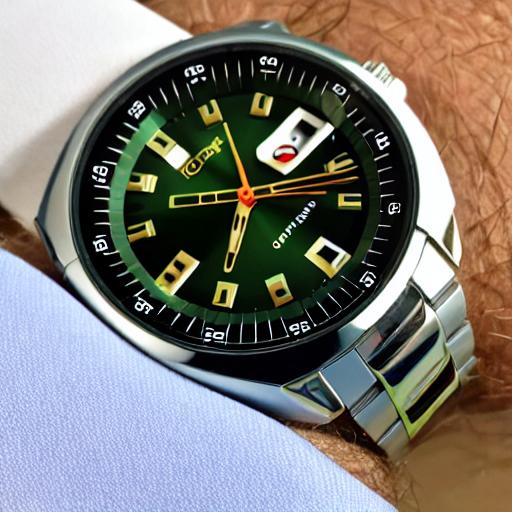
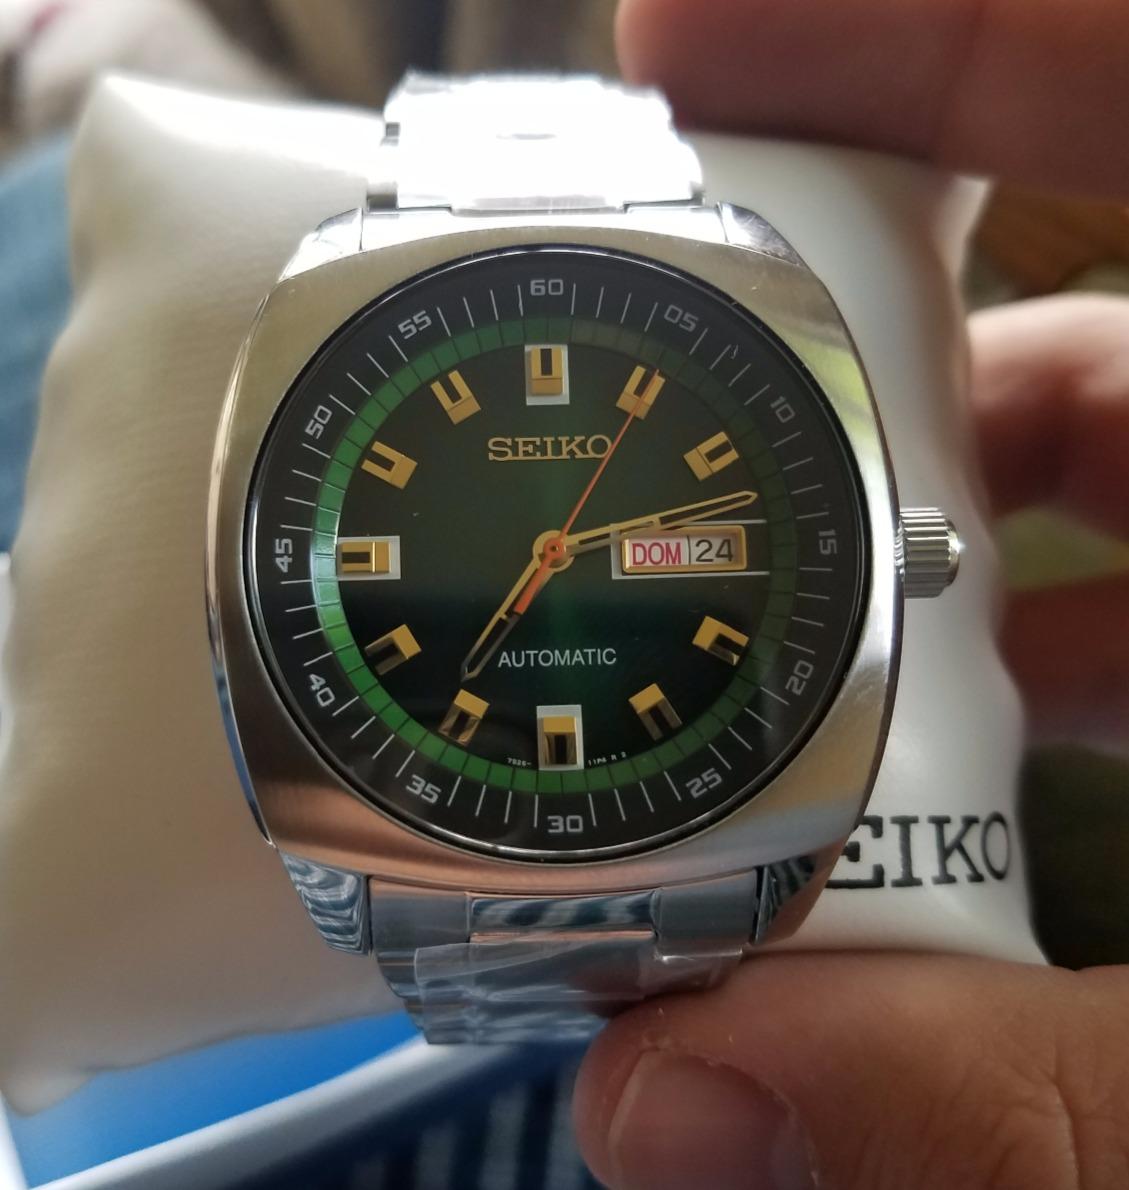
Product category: accessories_watch
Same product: no